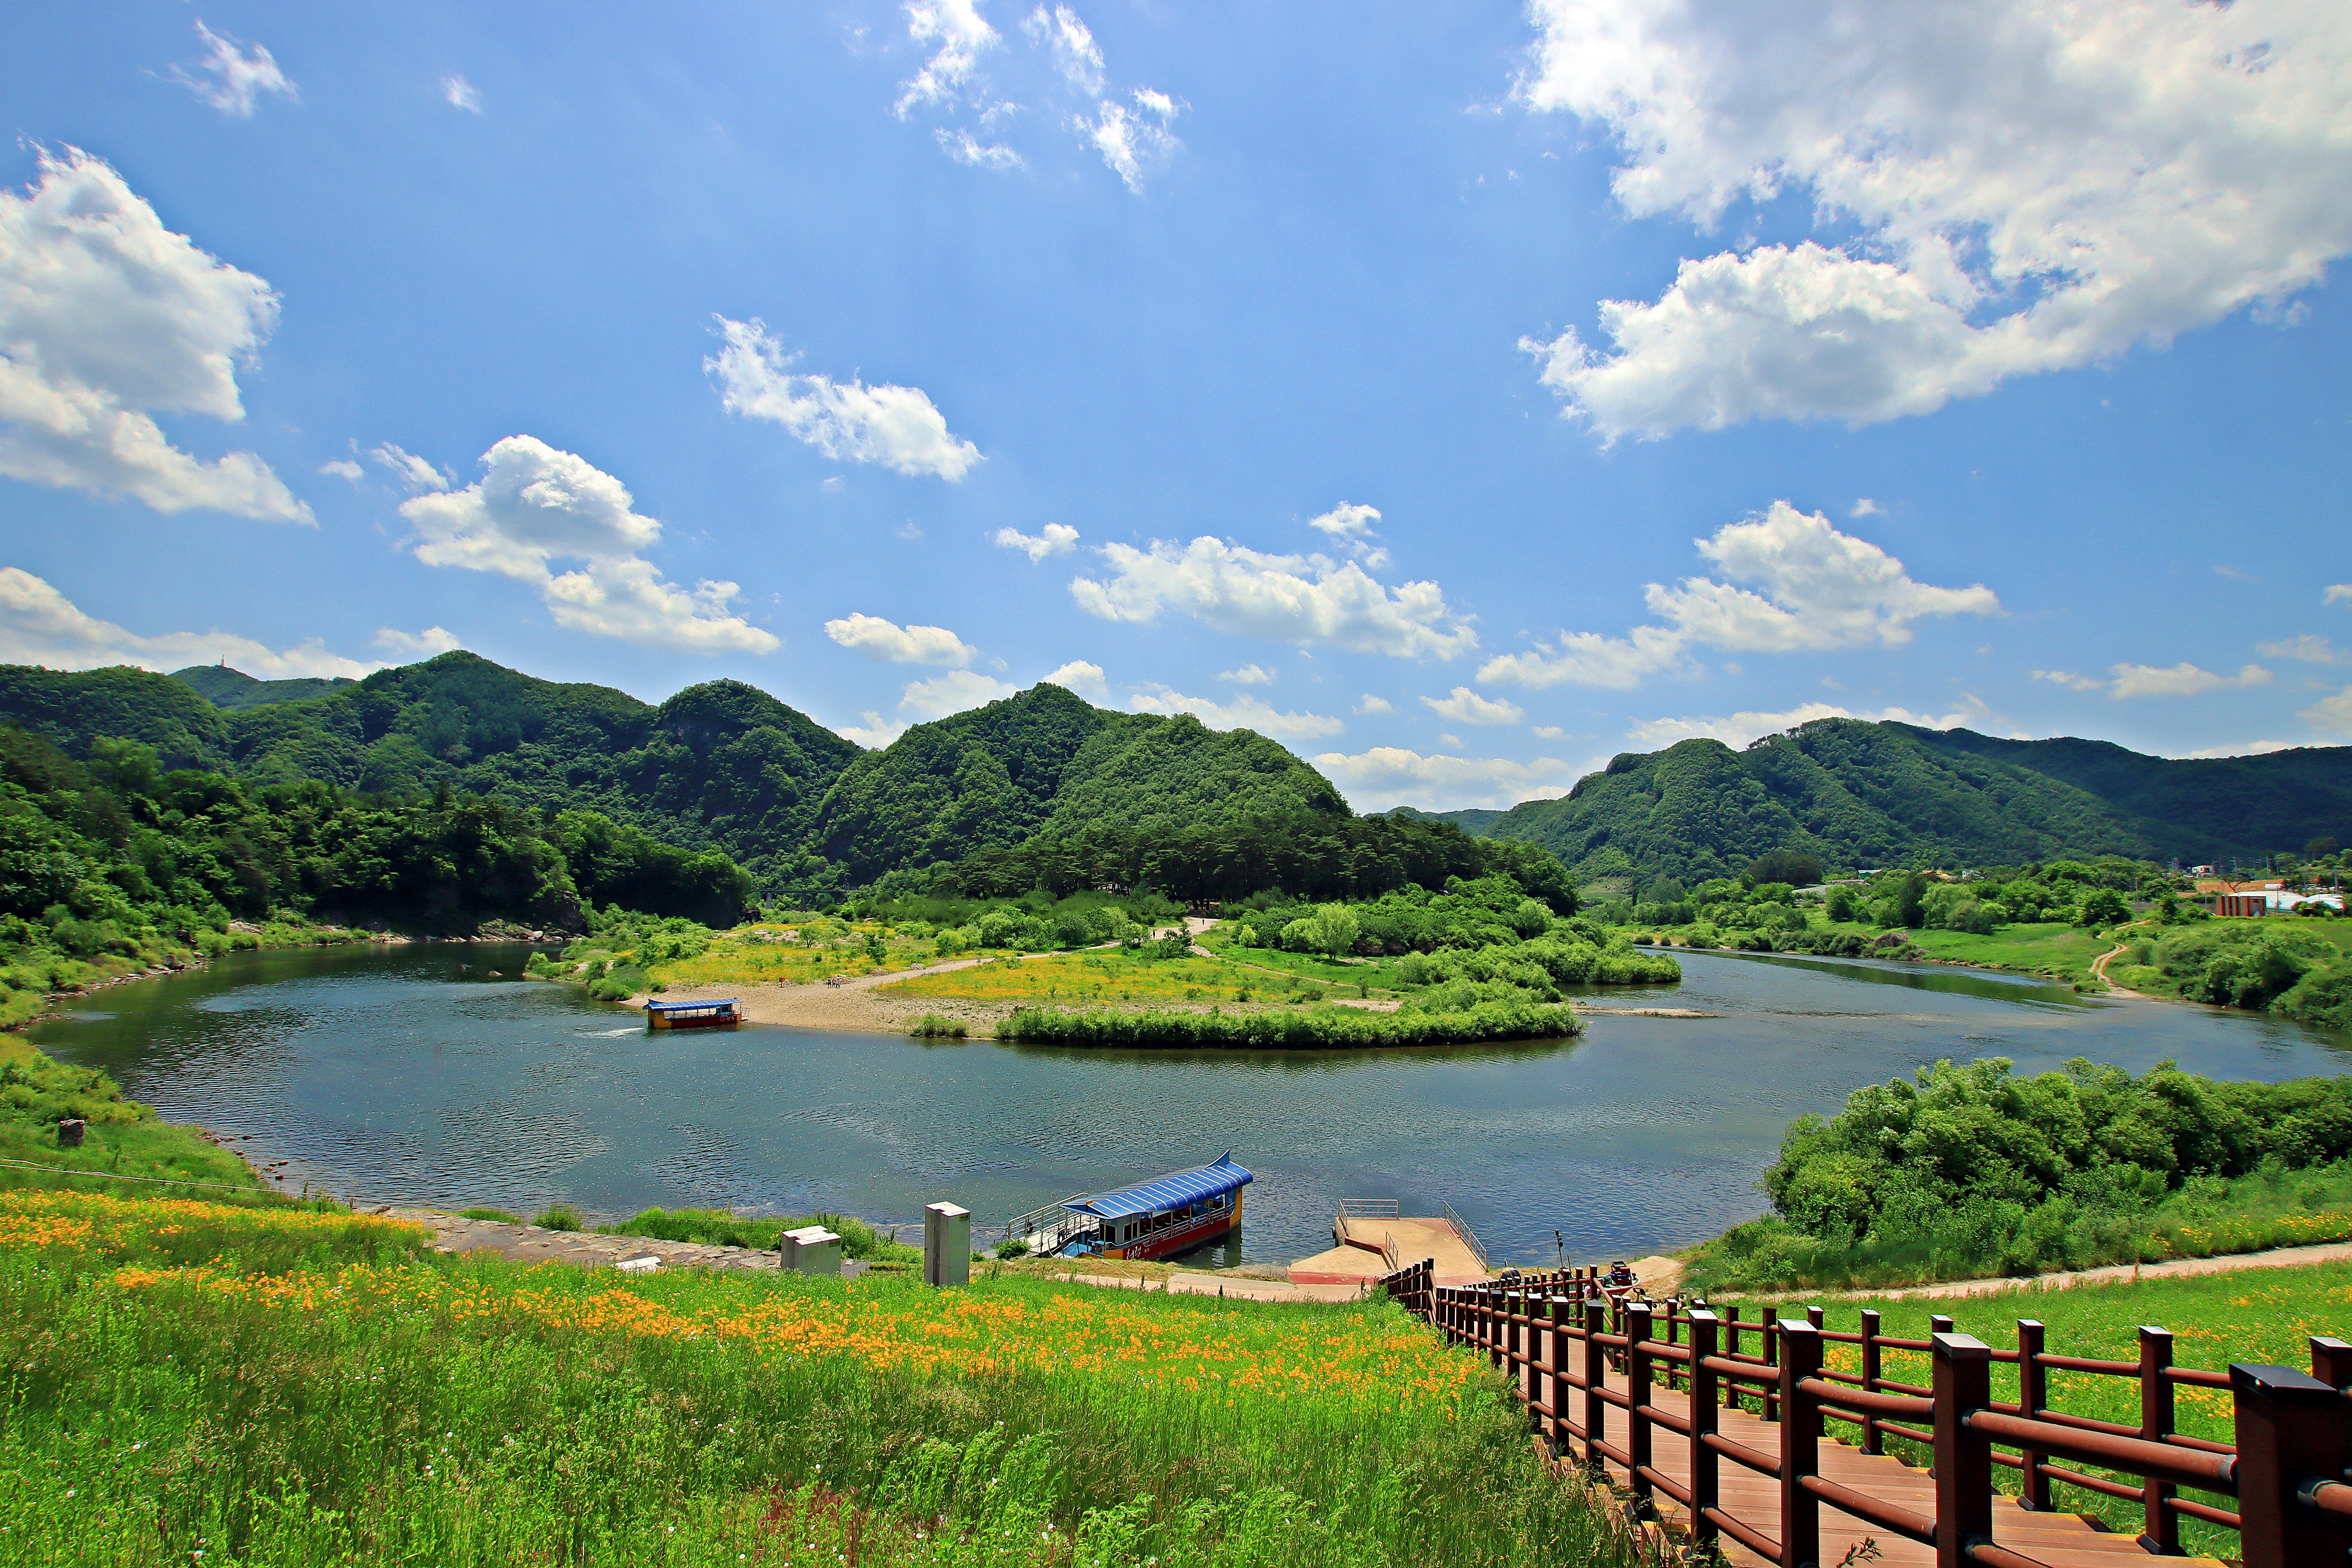
Korea Nature, King of Danjong, mountain, river, body of water, natural landscape, nature, water resources, water, sky, reservoir, lake, highland, green, nature reserve, hill, cloud, lake district, wilderness, hill station, loch, landscape, rural area, bank, inlet, coast, watercourse, bay, sea, tourism, pond, national park, reflection, cumulus, fell, tarn, grassland, coastal and oceanic landforms, mount scenery, estuary, lacustrine plain, landscaping